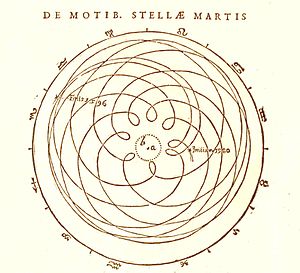
Johannes Kepler / Prag (1600 – 1612) / Astronomia nova
Diagram over Mars' geocentriske bane gennem flere perioder af retrograd bevægelse.  Astronomia nova, Kapitel 1, (1609).
Johannes Kepler var en tysk matematiker, astronom og astrolog og en af nøglefigurerne i det 17. århundredes naturvidenskabelige revolution. Han er bedst kendt for sine eponyme love om planeternes bevægelse, kodificeret af senere astronomer på basis af hans værker Astronomia nova, Harmonices Mundi og Epitome Astronomiae Copernicanae. De dannede også en del af grundlaget for Isaac Newtons tyngdelov.